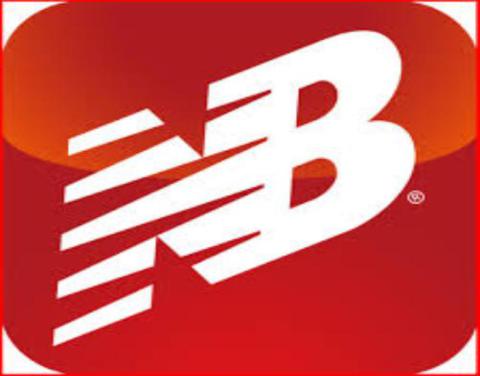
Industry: Clothes